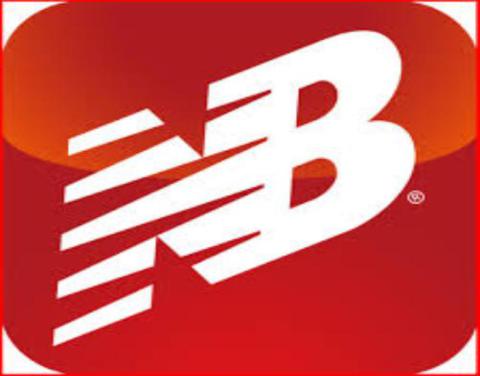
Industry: Clothes